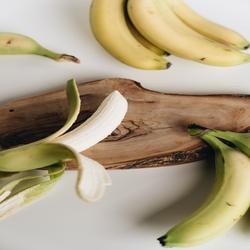
Label: Banana